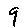
Label: 9